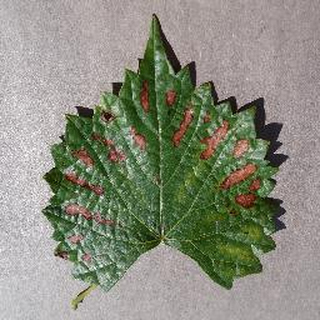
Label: grape_esca_black_measles